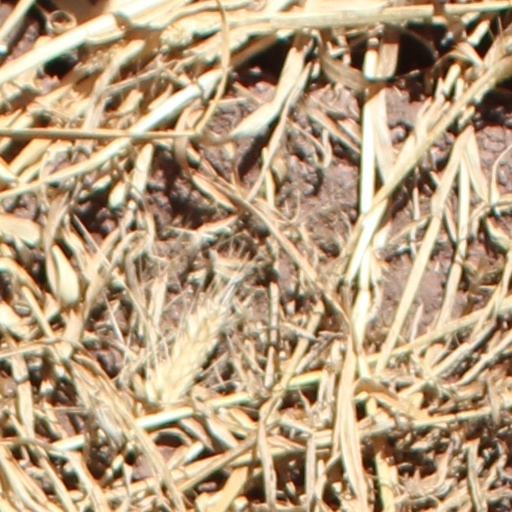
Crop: wheat